Alex Ambrose

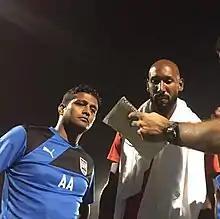
Ambrose (left) with Mumbai City in 2015

Alex Mario Ambrose (born 8 September 1982) is a former Indian professional football player and manager.